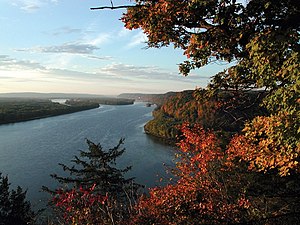
Mississippifloden
Mississippi River near Harpers Ferry, Iowa
Mississippifloden udspringer 450 meter over havet i Lake Itasca i det nordlige Minnesota. Mississippi løber ud i Den Mexicanske Golf ca. 160 km neden for New Orleans i Louisiana.